Hiranyakashipu

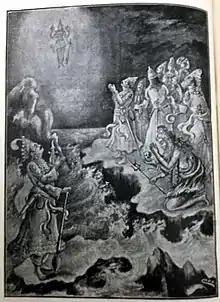
Devas approach Vishnu requesting Him to control Hiranyakashipu

After Hiranyakashipu's younger brother, Hiranyaksha, was slain by the hands of the Varaha avatar of Vishnu, Hiranyakashipu came to hate Vishnu. He decided to kill him by gaining a boon of invulnerability from Brahma.